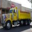
Label: truck